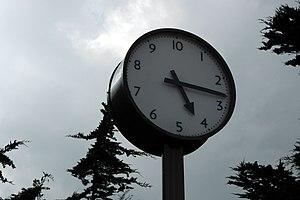
Ruth Ewan née à Aberdeen en 1980, est une artiste écossaise basée à Londres, qui se concentre sur des projets portant sur les mouvements sociaux et à la politique.